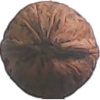
Label: Walnut 1